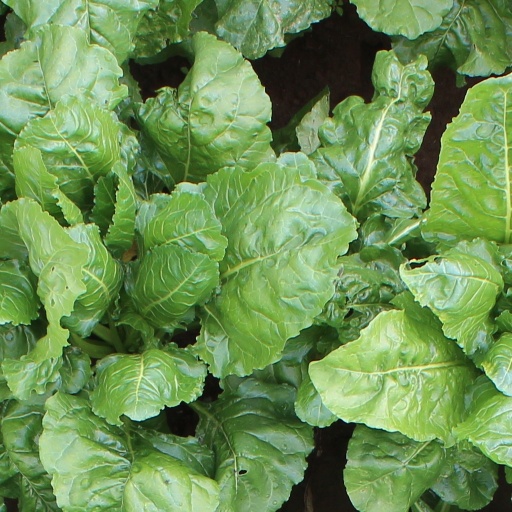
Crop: sugar beet